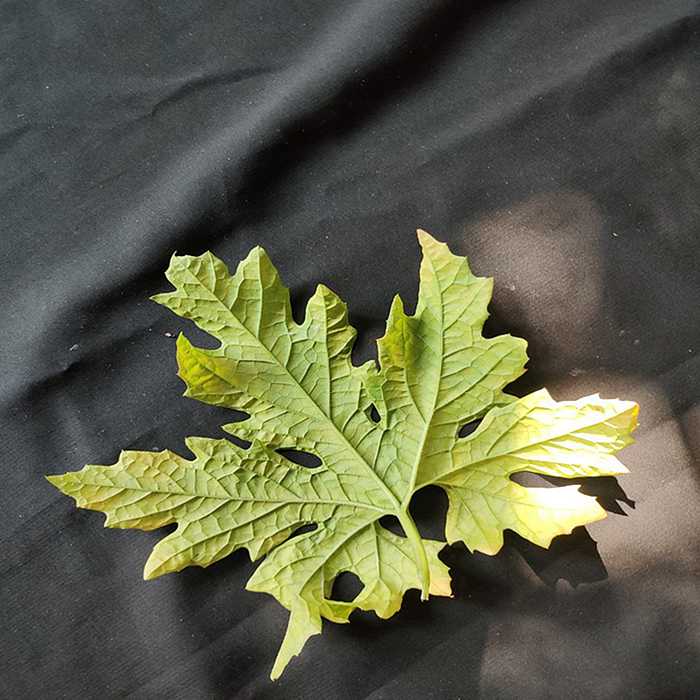
Plant: Bitter Gourd
Label: Mosaic virus